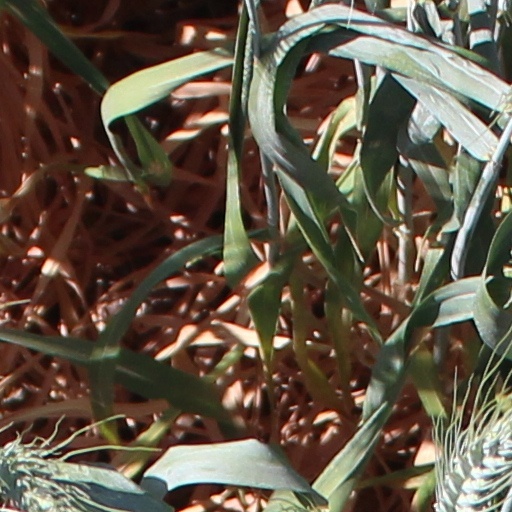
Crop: wheat